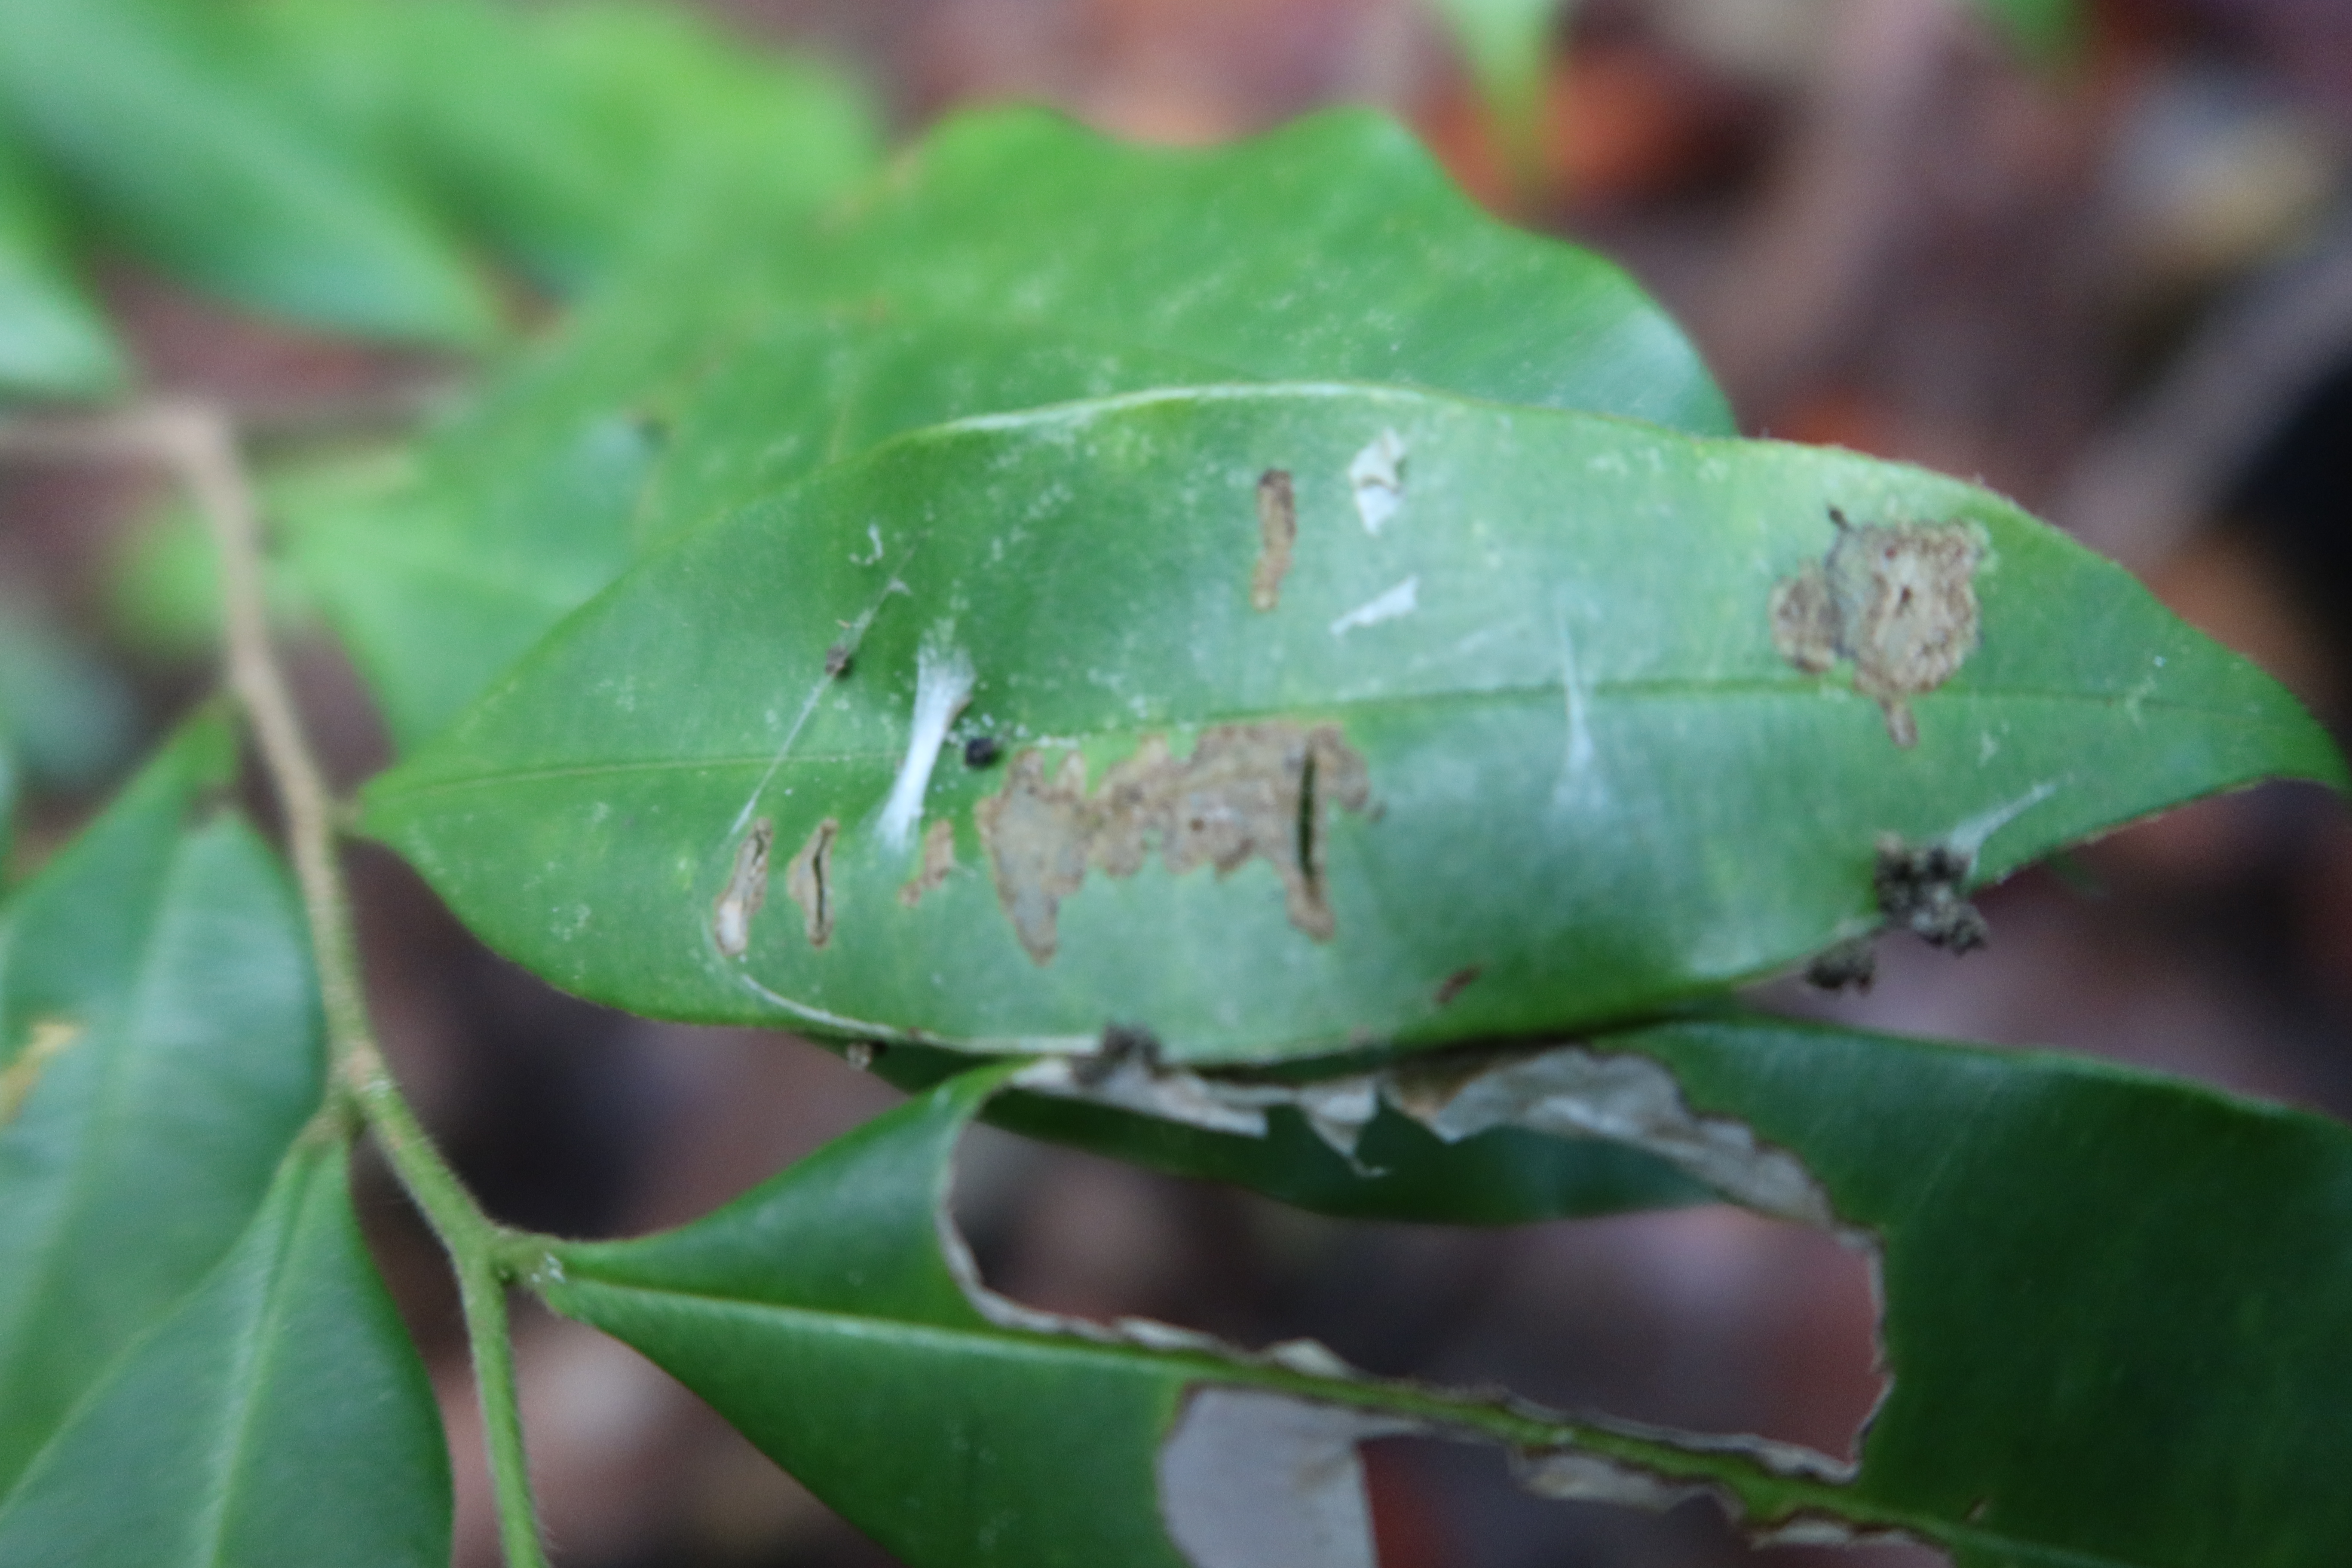
Label: Mealy bugs